Ames test

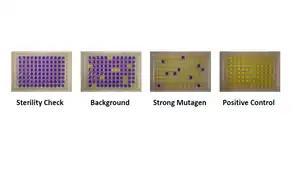
Fluctuation method: 96-well plate

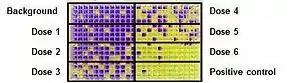
Fluctuation method: 384-well plate

The Ames test was initially developed using agar plates (the plate incorporation technique), as described above. Since that time, an alternative to performing the Ames test has been developed, which is known as the "fluctuation method". This technique is the same in concept as the agar-based method, with bacteria being added to a reaction mixture with a small amount of histidine, which allows the bacteria to grow and mutate, returning to synthesize their own histidine. By including a pH indicator, the frequency of mutation is counted in microplates as the number of wells which have changed color (caused by a drop in pH due to metabolic processes of reproducing bacteria). As with the traditional Ames test, the sample is compared to the natural background rate of reverse mutation in order to establish the genotoxicity of a substance. The fluctuation method is performed entirely in liquid culture and is scored by counting the number of wells that turn yellow from purple in 96-well or 384-well microplates.